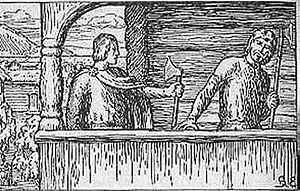
Heimskringla / Andre kongesagaer
Magnus den godes saga: ”Tag hellere min økse.”
Heimskringla, også kendt som Snorri Sturlusons Kongesaga, er en islandsk kongesaga og et af de mest berømte værker i den islandske litteratur fra middelalderen. Den er nedskrevet i det 13. århundrede. Traditionelt regnes islændingen Snorri Sturluson som forfatter. Det norrøne navn Heimskringla stammer fra de første ord i værket, Kringla Heimsins, "verdens skive".